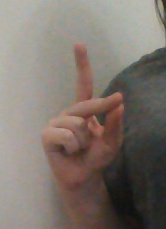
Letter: ta